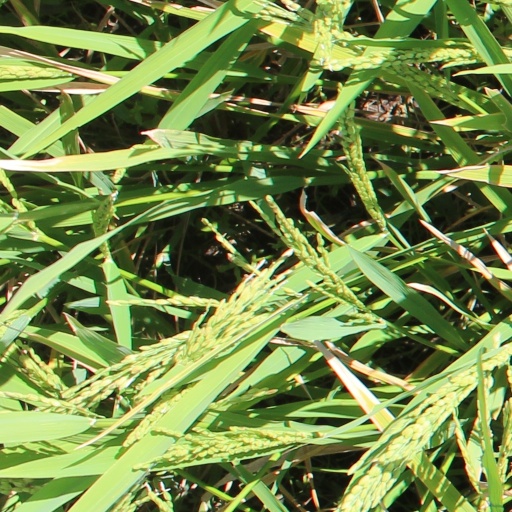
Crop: rice